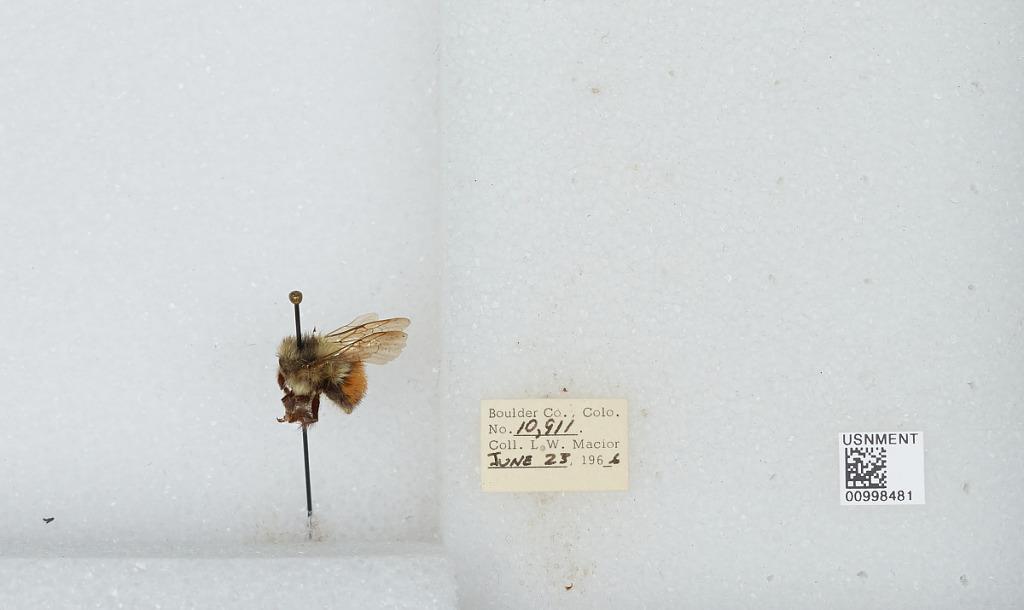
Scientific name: Bombus (Pyrobombus) melanopygus Nylander
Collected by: L. Macior
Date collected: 1966-6-23
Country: United States
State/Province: Colorado
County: Boulder
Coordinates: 40.015, -105.27